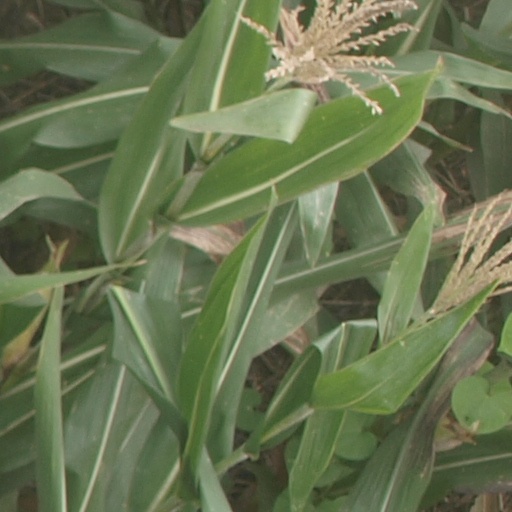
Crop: maize; corn